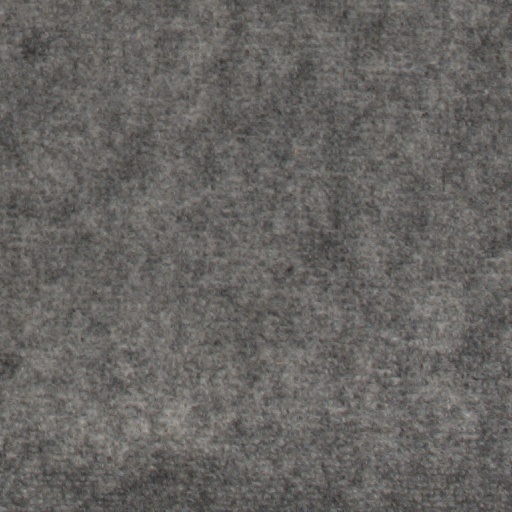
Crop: wheat